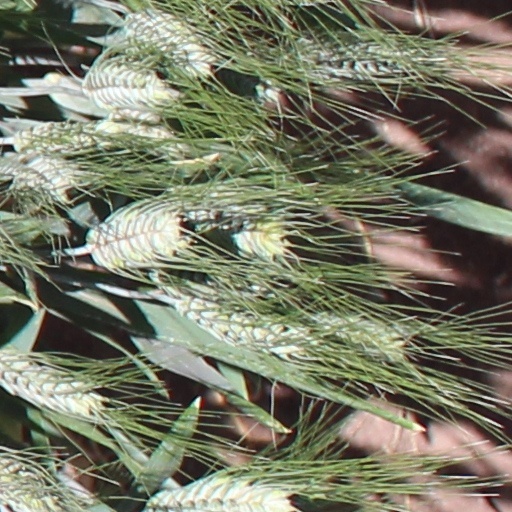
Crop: wheat